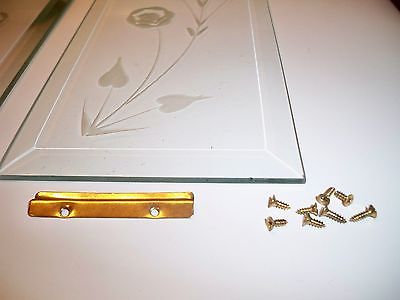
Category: cabinet